Moving Traditions

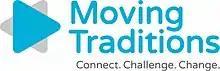
Moving Traditions logo

Moving Traditions is a Jewish non-profit organization that runs educational programs for teenagers. The organization was founded in 2005 and is based in Elkins Park, Pennsylvania.